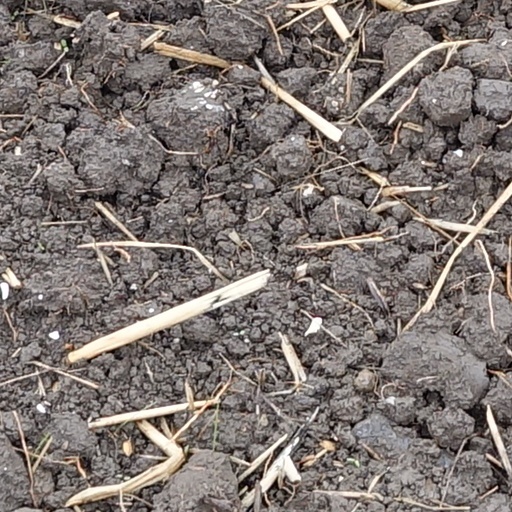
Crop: wheat